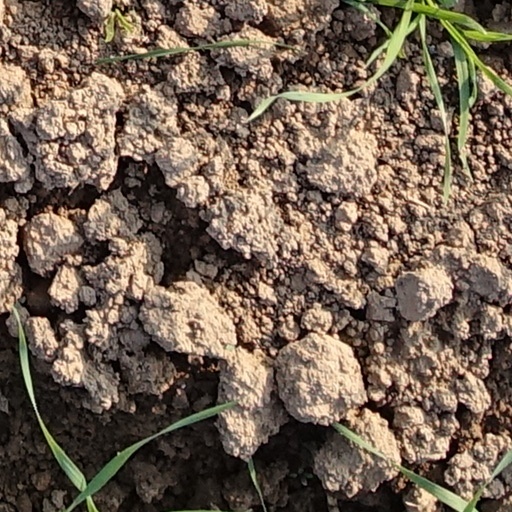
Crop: wheat